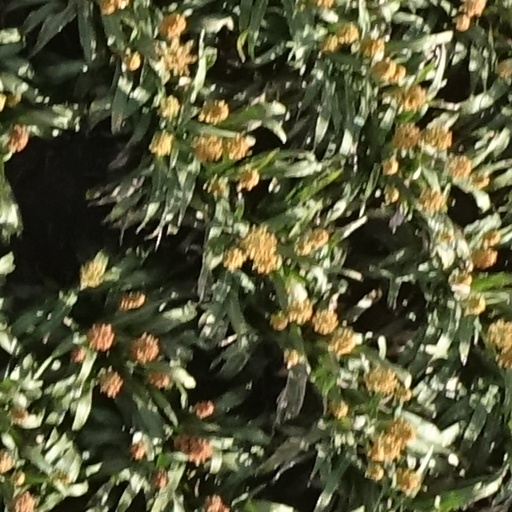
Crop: sorghum